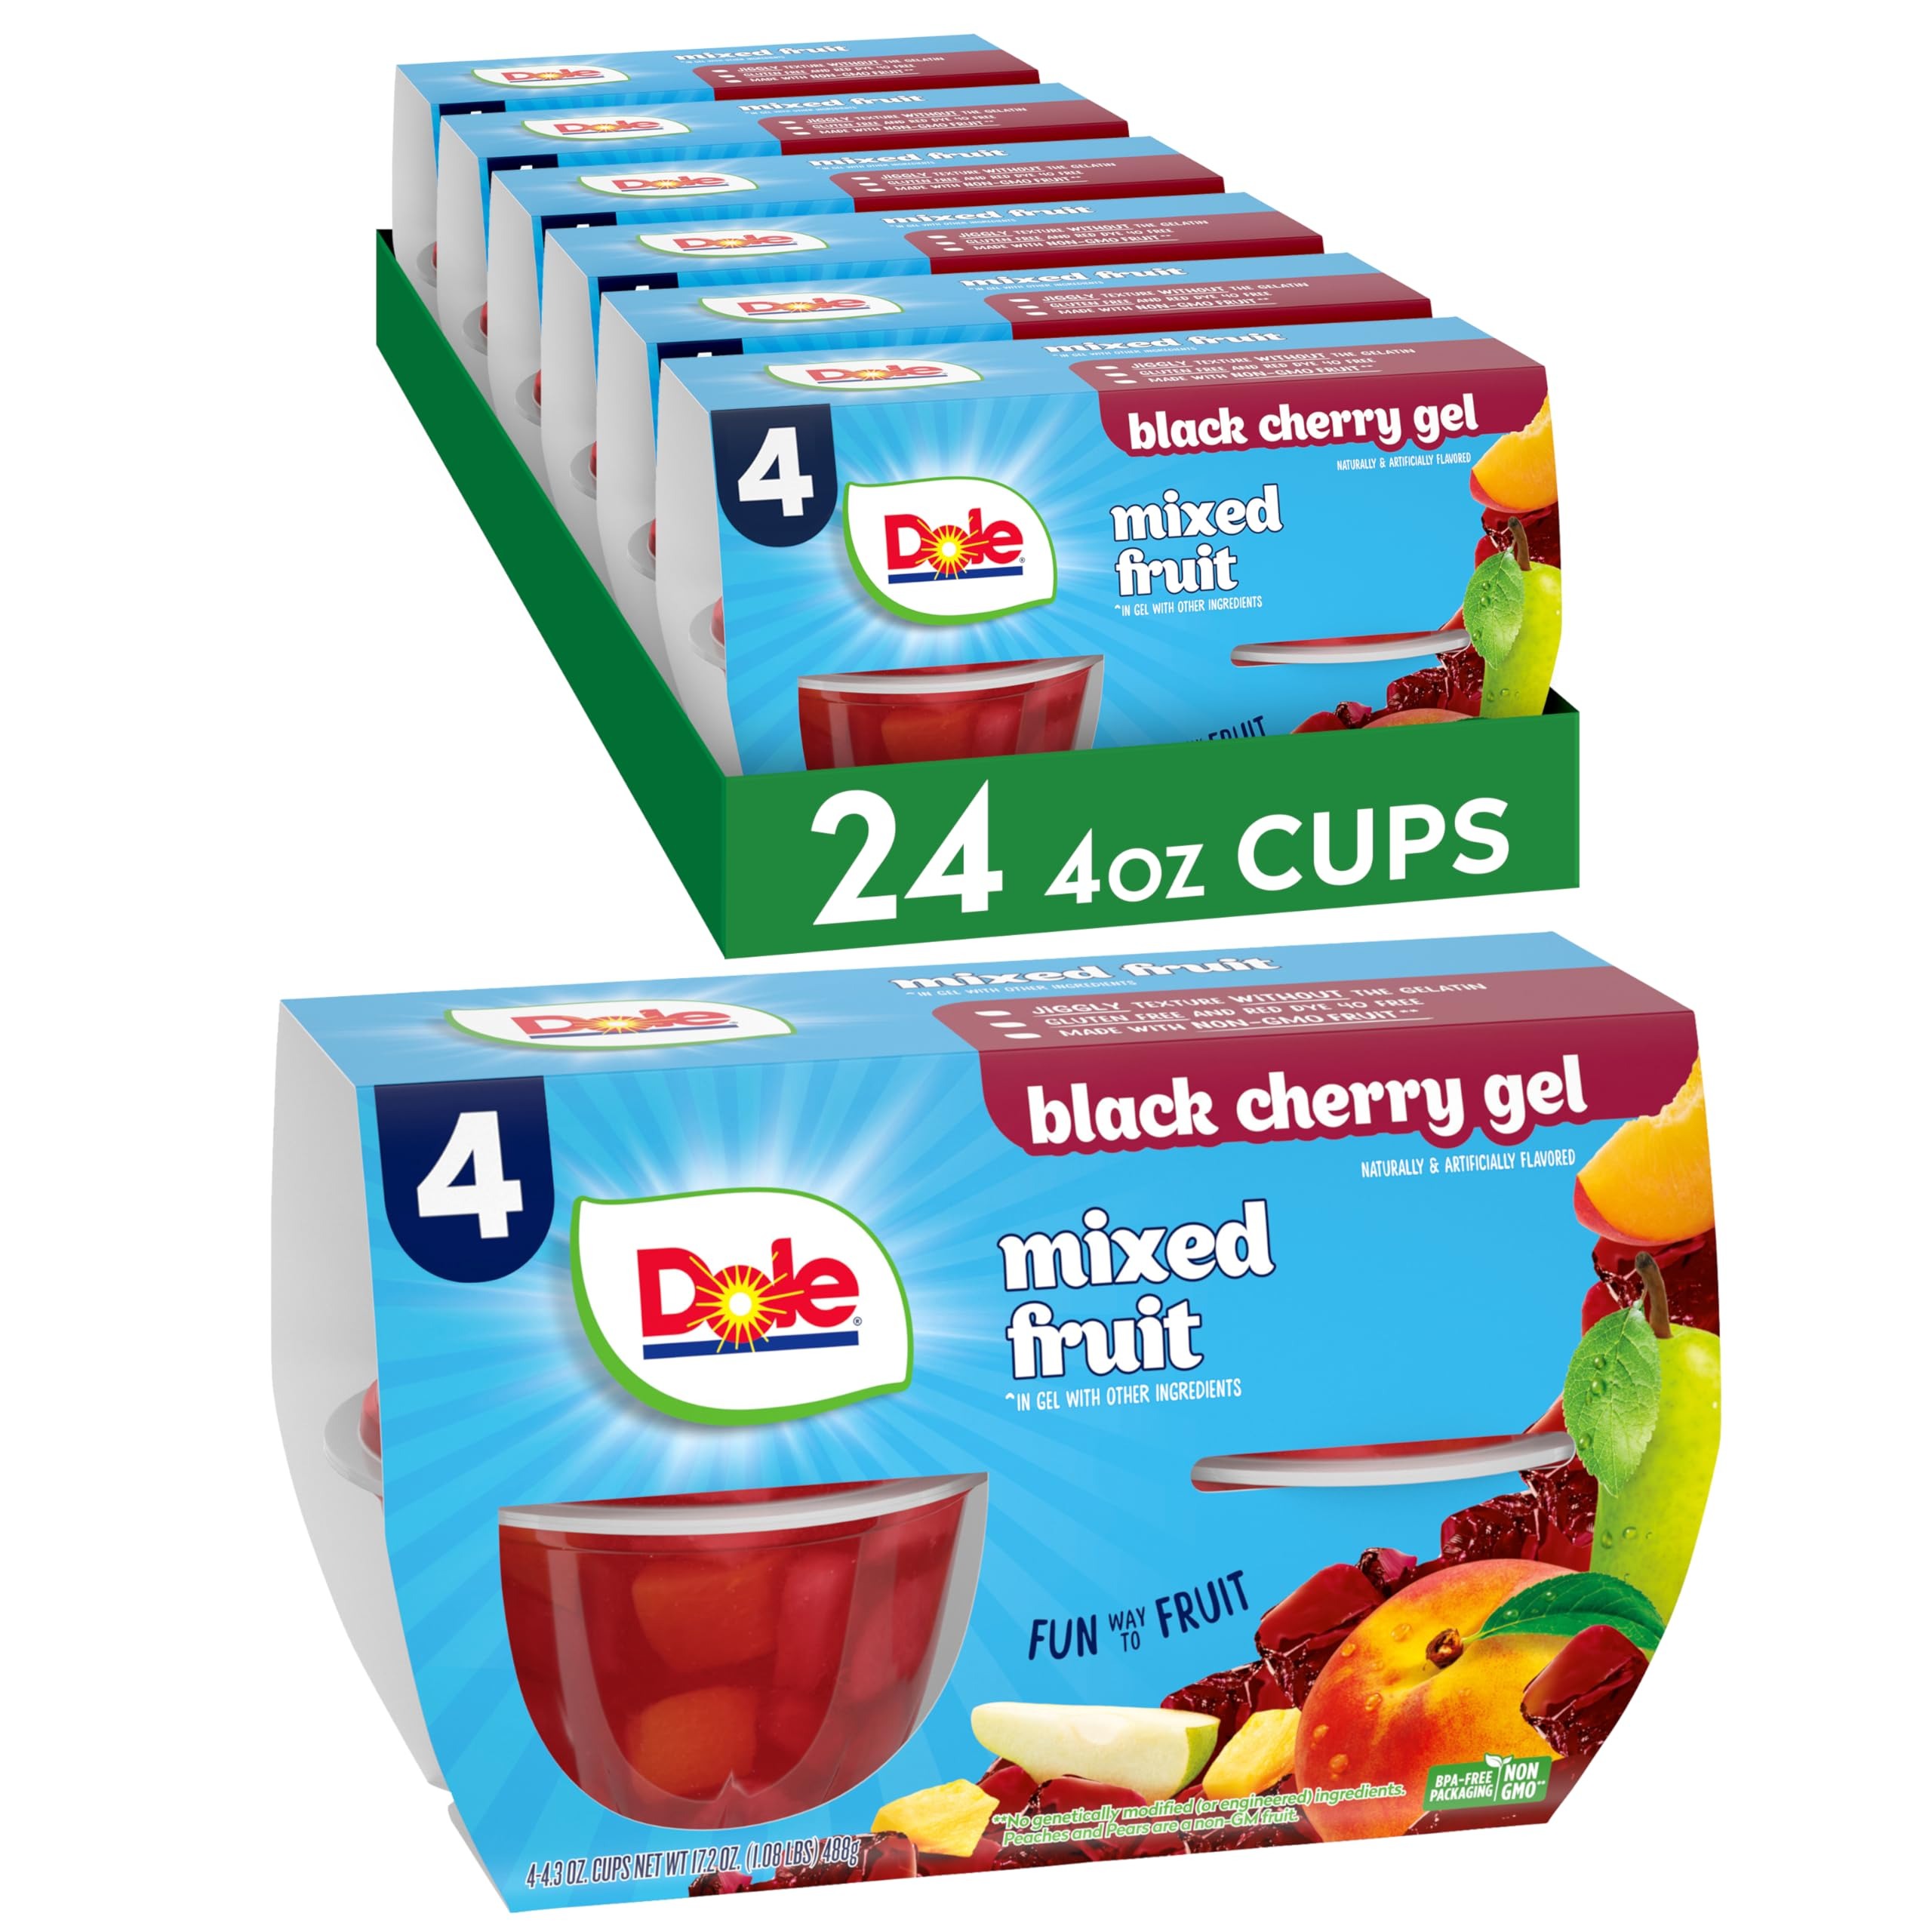
Item Name: Dole Fruit Bowls Mixed Fruit in Black Cherry Flavored Gel, Back To School, Gluten Free Healthy Snack, 4.3 oz, 24 Total Cups
Bullet Point 1: MIX IT UP: Shake, scoop or plunge into a refreshing mix of peaches, pears, and pineapples layered in a cool, refreshing black cherry flavored gel; It’s a surprisingly fun way to eat fruit, liven up your snack routine and add a bit of sunshine to your day
Bullet Point 2: GLUTEN FREE: DOLE Mixed Fruit in Black Cherry Flavored Gel are individually wrapped and are a rich source of Vitamin C and is made from all natural fruit and non-GMO ingredients; It's gluten free and makes a great snack for kids and adults.Does not require refrigeration before opening
Bullet Point 3: DELICIOUS MIXED FRUIT: With Dole's shelf-stable products, you can have the delicious taste of refreshing mixed fruit anywhere, anytime and in bulk; Try Dole's fruit in a cup, in a jar, cut fruit in gel, or fruit juice.
Bullet Point 4: HEALTHY SNACKS AND JUICES: From packaged shelf stable fruit, to dried fruit, fruit juices, and frozen fruit, Dole is a world leader in growing, sourcing, distributing, and marketing packaged fruit and healthy snacks
Bullet Point 5: REFRESHING FLAVOR: Try the refreshing bright flavor of Dole's packed fruit, fruit juice, and other pantry staples in all your favorite recipes
Value: 103.2
Unit: Ounce

Price: 3.155